Arvydas

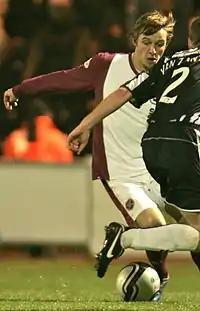
Arvydas Novikas

Arvydas is a Lithuanian masculine given name. Notable people with the name include: